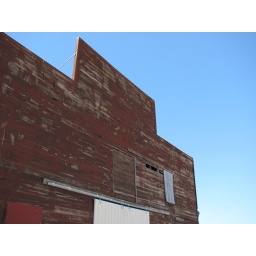
this really old building was like in a big field next to the river. sooc